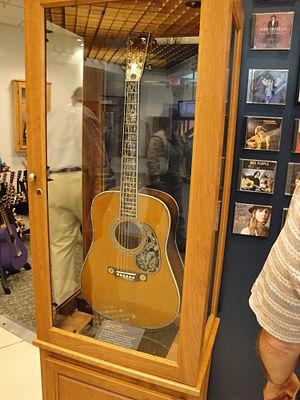
La Martin D-45 est un modèle de guitare acoustique de la marque C.F. Martin & Company. Il s'agit du modèle « luxe » de la Martin D-28.